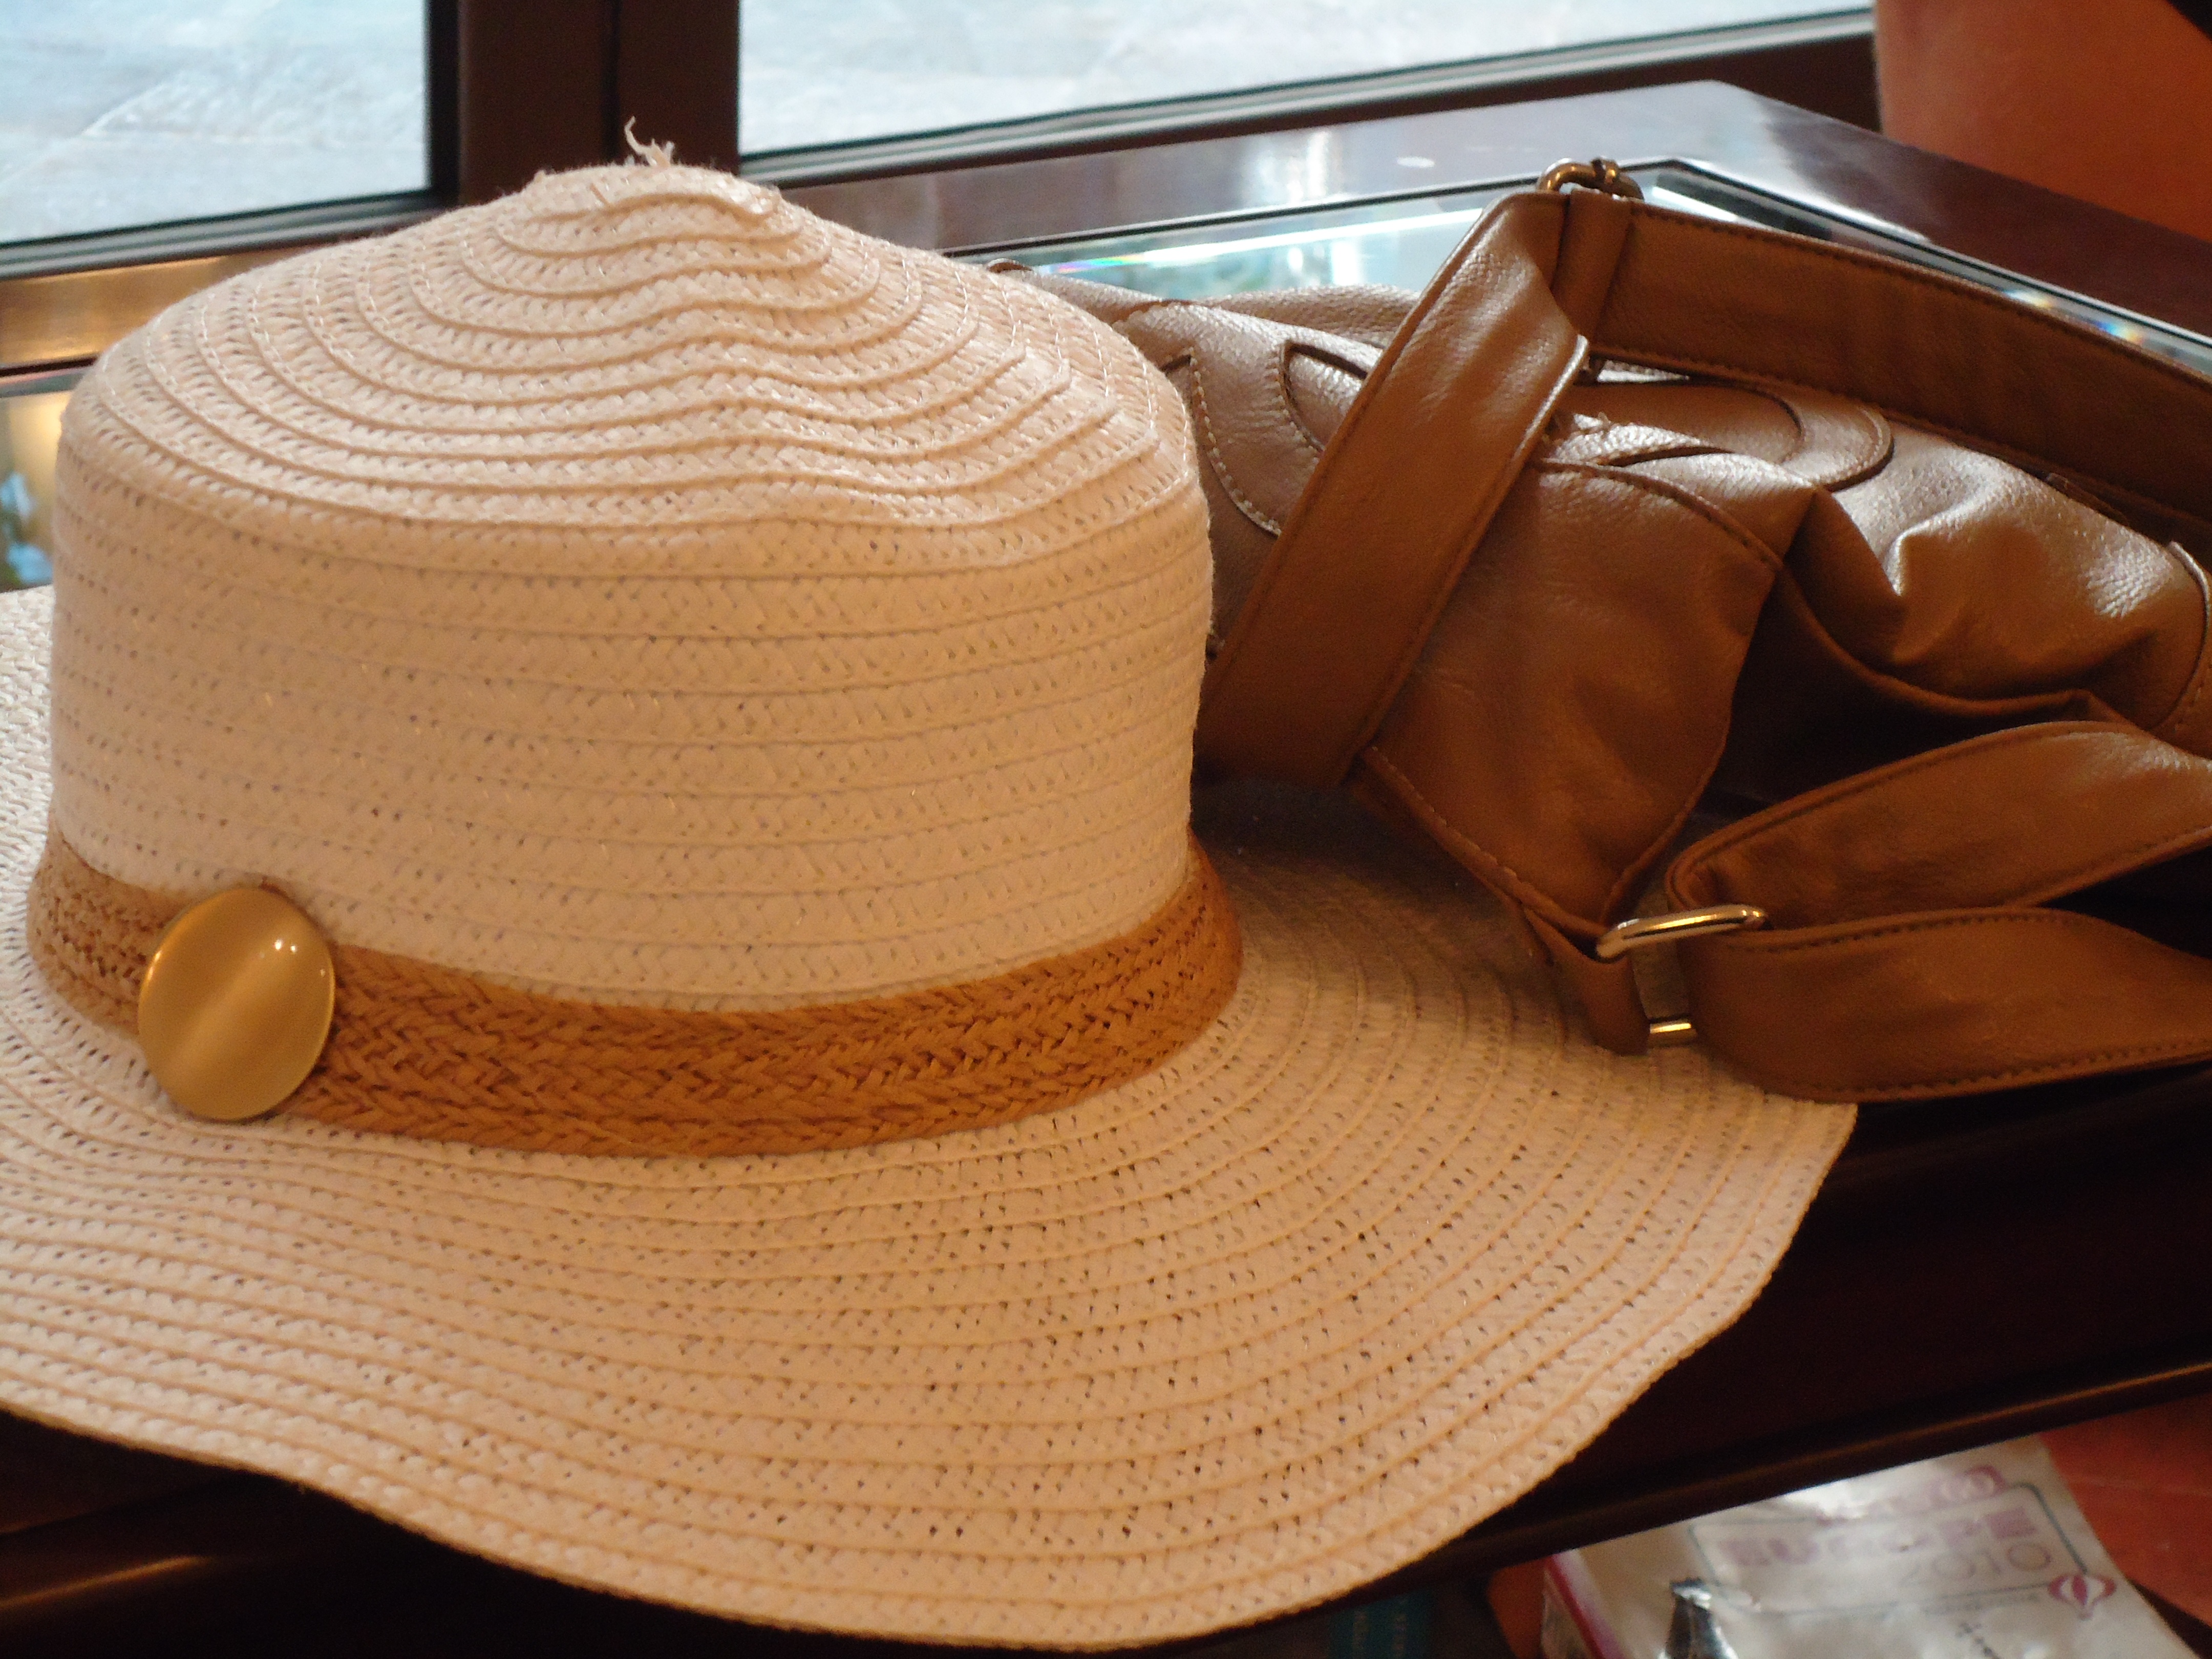
brown, bag, hat, clothing, headgear, straw, accessories, fedora, fashion accessory